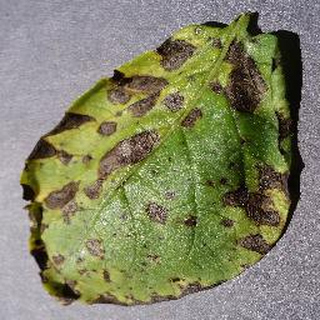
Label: potato_early_blight